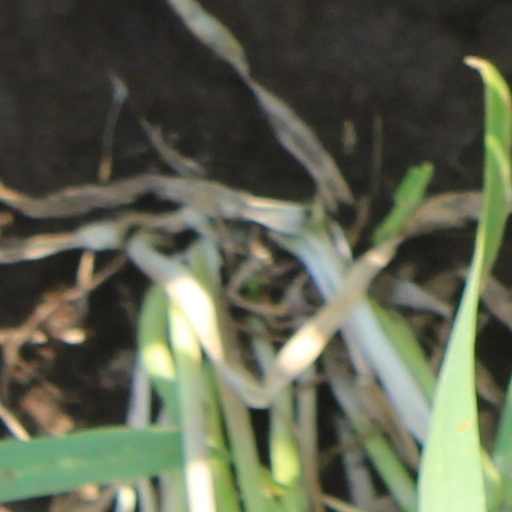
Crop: wheat